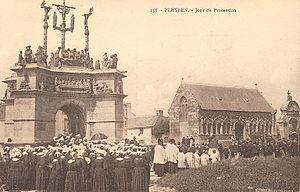
Jour de procession à Pleyben entre 1903 et 1920 (photo auteur inconnu, Musée national des arts et traditions Populaires,
Pleyben [plɛbɛ̃] est une commune du département du Finistère, dans la région Bretagne, en France.